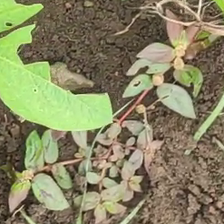
Weed species: Choti_dudhi_(Euphorbia_hirta)